Queensland C15 class locomotive

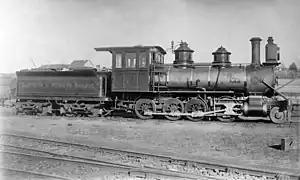
Queensland Railways C15 Class Locomotive No.41 circa 1879-1886

The Queensland Railways C15 class locomotive was a class of 2-8-0 steam locomotives operated by the Queensland Railways.